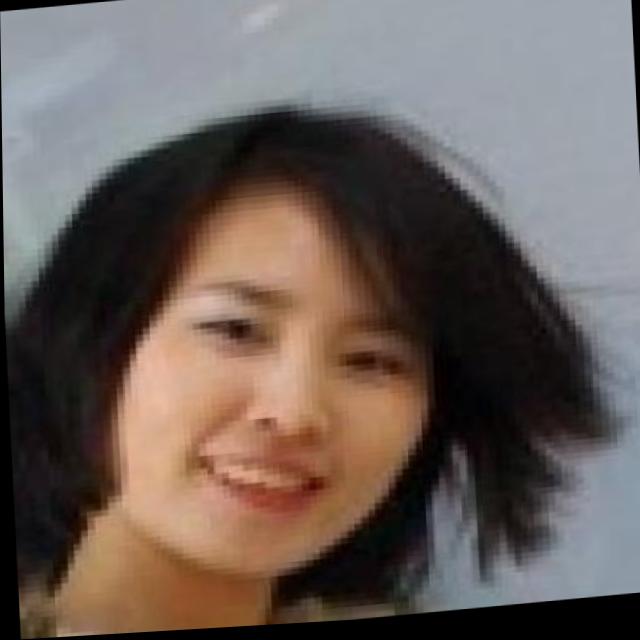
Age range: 13-20